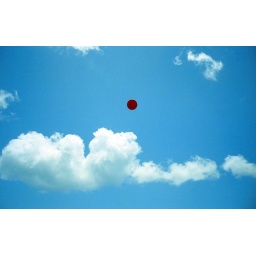
blue sky with red frisbee in hawaii